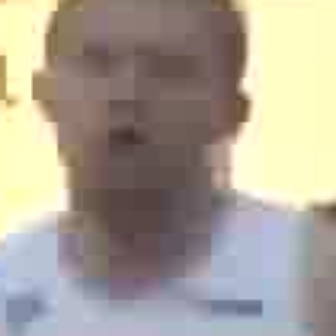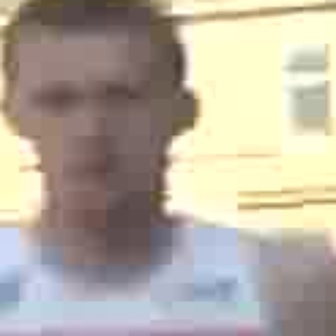
  Please identify the target specified by the bounding box [42,17,208,184] in the first image and locate it in the second image. Return the coordinates in [x_min,y_min,x_max,y_max] format.
Answer: [12,58,165,210]